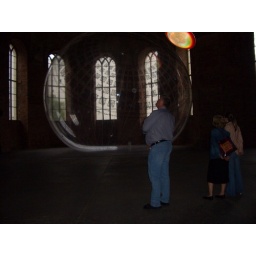
boy in a plastic bubble